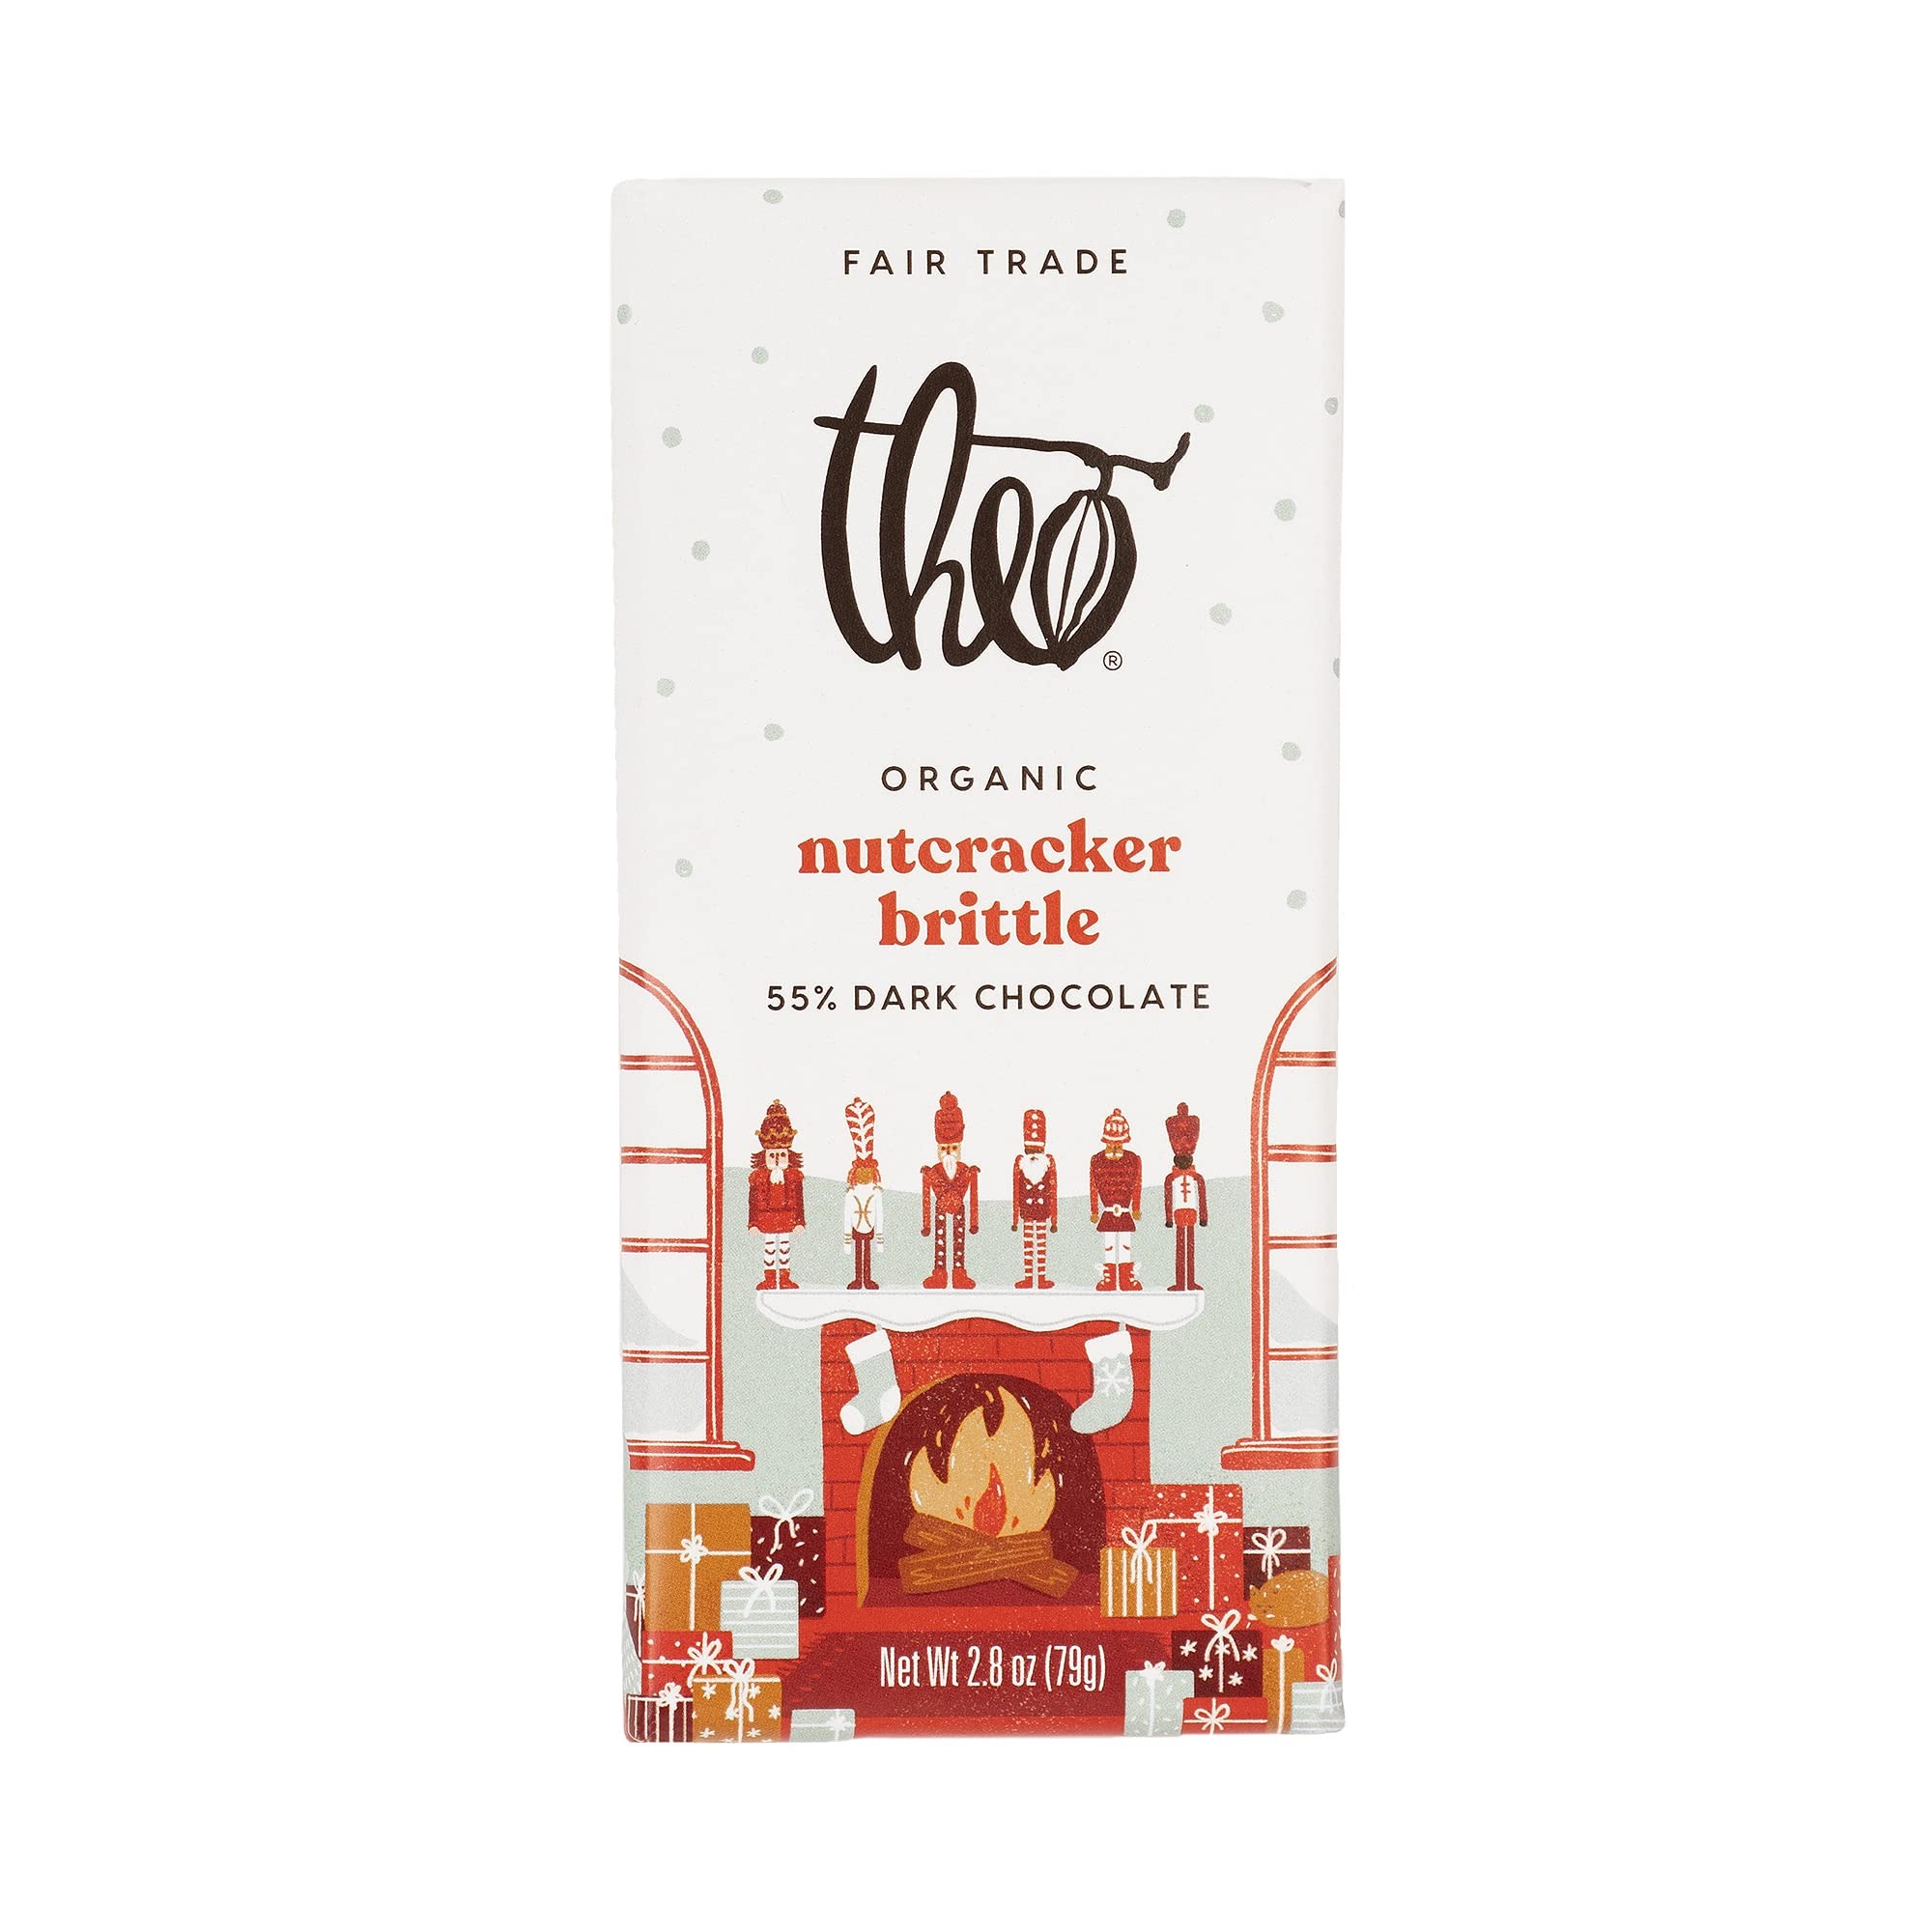
Item Name: Theo Chocolate Holiday Nutcracker Brittle Organic Dark Chocolate Bar, 55% Cacao, 1 Pack | Vegan, Fair Trade
Bullet Point 1: LIMITED EDITION HOLIDAY NUTCRACKER BRITTLE DARK CHOCOLATE BAR: includes 1 of our individually wrapped 3 ounce Nutcracker Brittle 55% Dark Chocolate Bars that make the perfect stocking stuffer, gift and holiday treat
Bullet Point 2: Chocolate made from scratch: as a company rooted in cocoa, our mission is to create a more beautiful, compassionate, and enduring world through chocolate; every delicious recipe we make is thoughtfully and responsibly created for maximum flavor, with high-quality, minimal ingredients
Bullet Point 3: Organic ingredients: our chocolate bars are certified organic and responsibly sourced, featuring cocoa beans from the Democratic Republic of Congo.
Bullet Point 4: Vegan & soy free: this Theo chocolate bar is vegan, soy free, kosher and non-GMO
Bullet Point 5: Fair trade: as the first organic, fair trade chocolate maker in North America, we are committed to pushing the industry forward to support the livelihood of farmers and families and instill fair trade practices
Product Description: No nutcrackers were harmed in the making of this chocolate bar. Hazelnuts and sweet brittle pieces in 55% dark chocolate – crunchy, salty and jolly.
Value: 2.8
Unit: Ounce

Price: 74.99